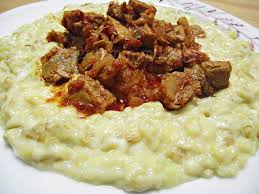
Yemek: hunkar_begendi